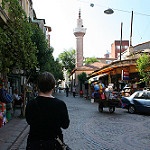
Label: non_damage_buildings_street